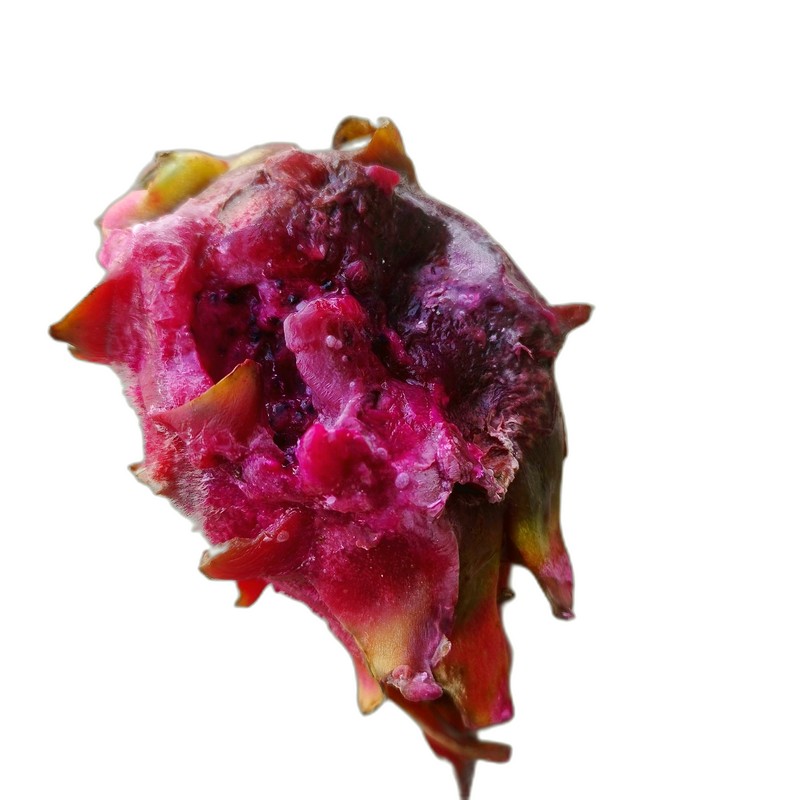
Label: Defect Dragon Fruit